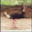
Label: bird